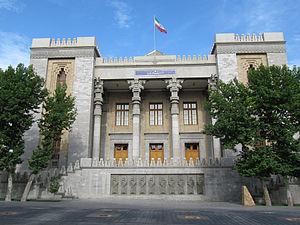
Le ministère des Affaires étrangères de l'Iran est le ministère des Affaires étrangères du gouvernement de la République islamique d'Iran chargé de la politique étrangère et des relations diplomatiques du pays.